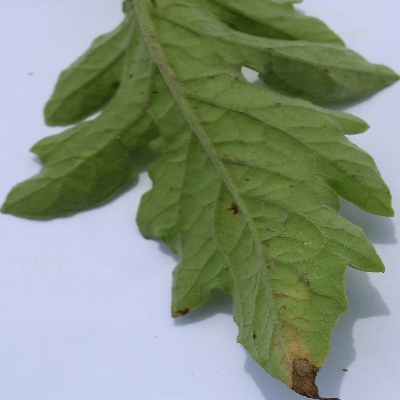
Crop: Tomato
Condition: leaf blight